Apollophanes

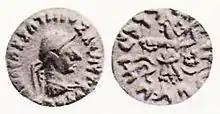

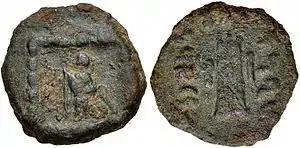
Coin of Apollophanes Soter, Khanroshthi legend: "Maharajasa tratarasa Aplaphanasa" (Saviour King Apollophanes).

Apollophanes Soter (Greek: ; epithet means "the Saviour"; reigned c. 35 – 25 BCE) was an Indo-Greek king in the area of eastern and central Punjab in modern India and Pakistan.